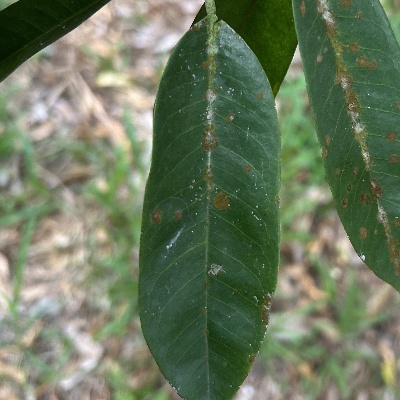
Label: Leaf_Algal